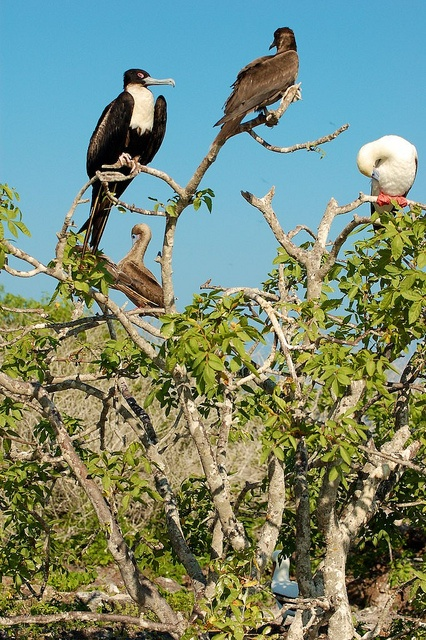
Four raptors in a tree waiting for their lunch.
two small birds on a tree branch with leaves
A group of birds that are sitting in a tree.
Three different types of birds sitting on the branch of a tree.
A group of birds sitting on top of a tree with leaves.